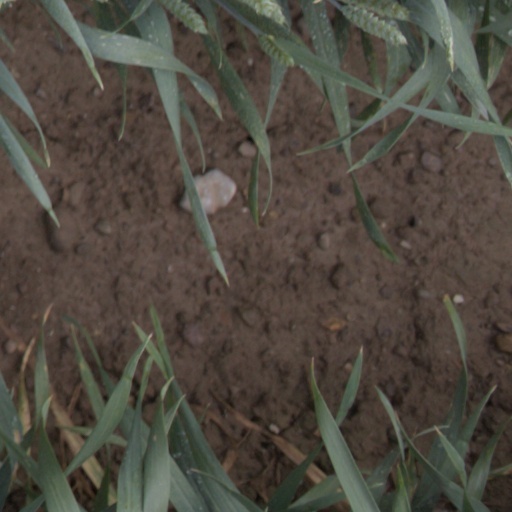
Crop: wheat